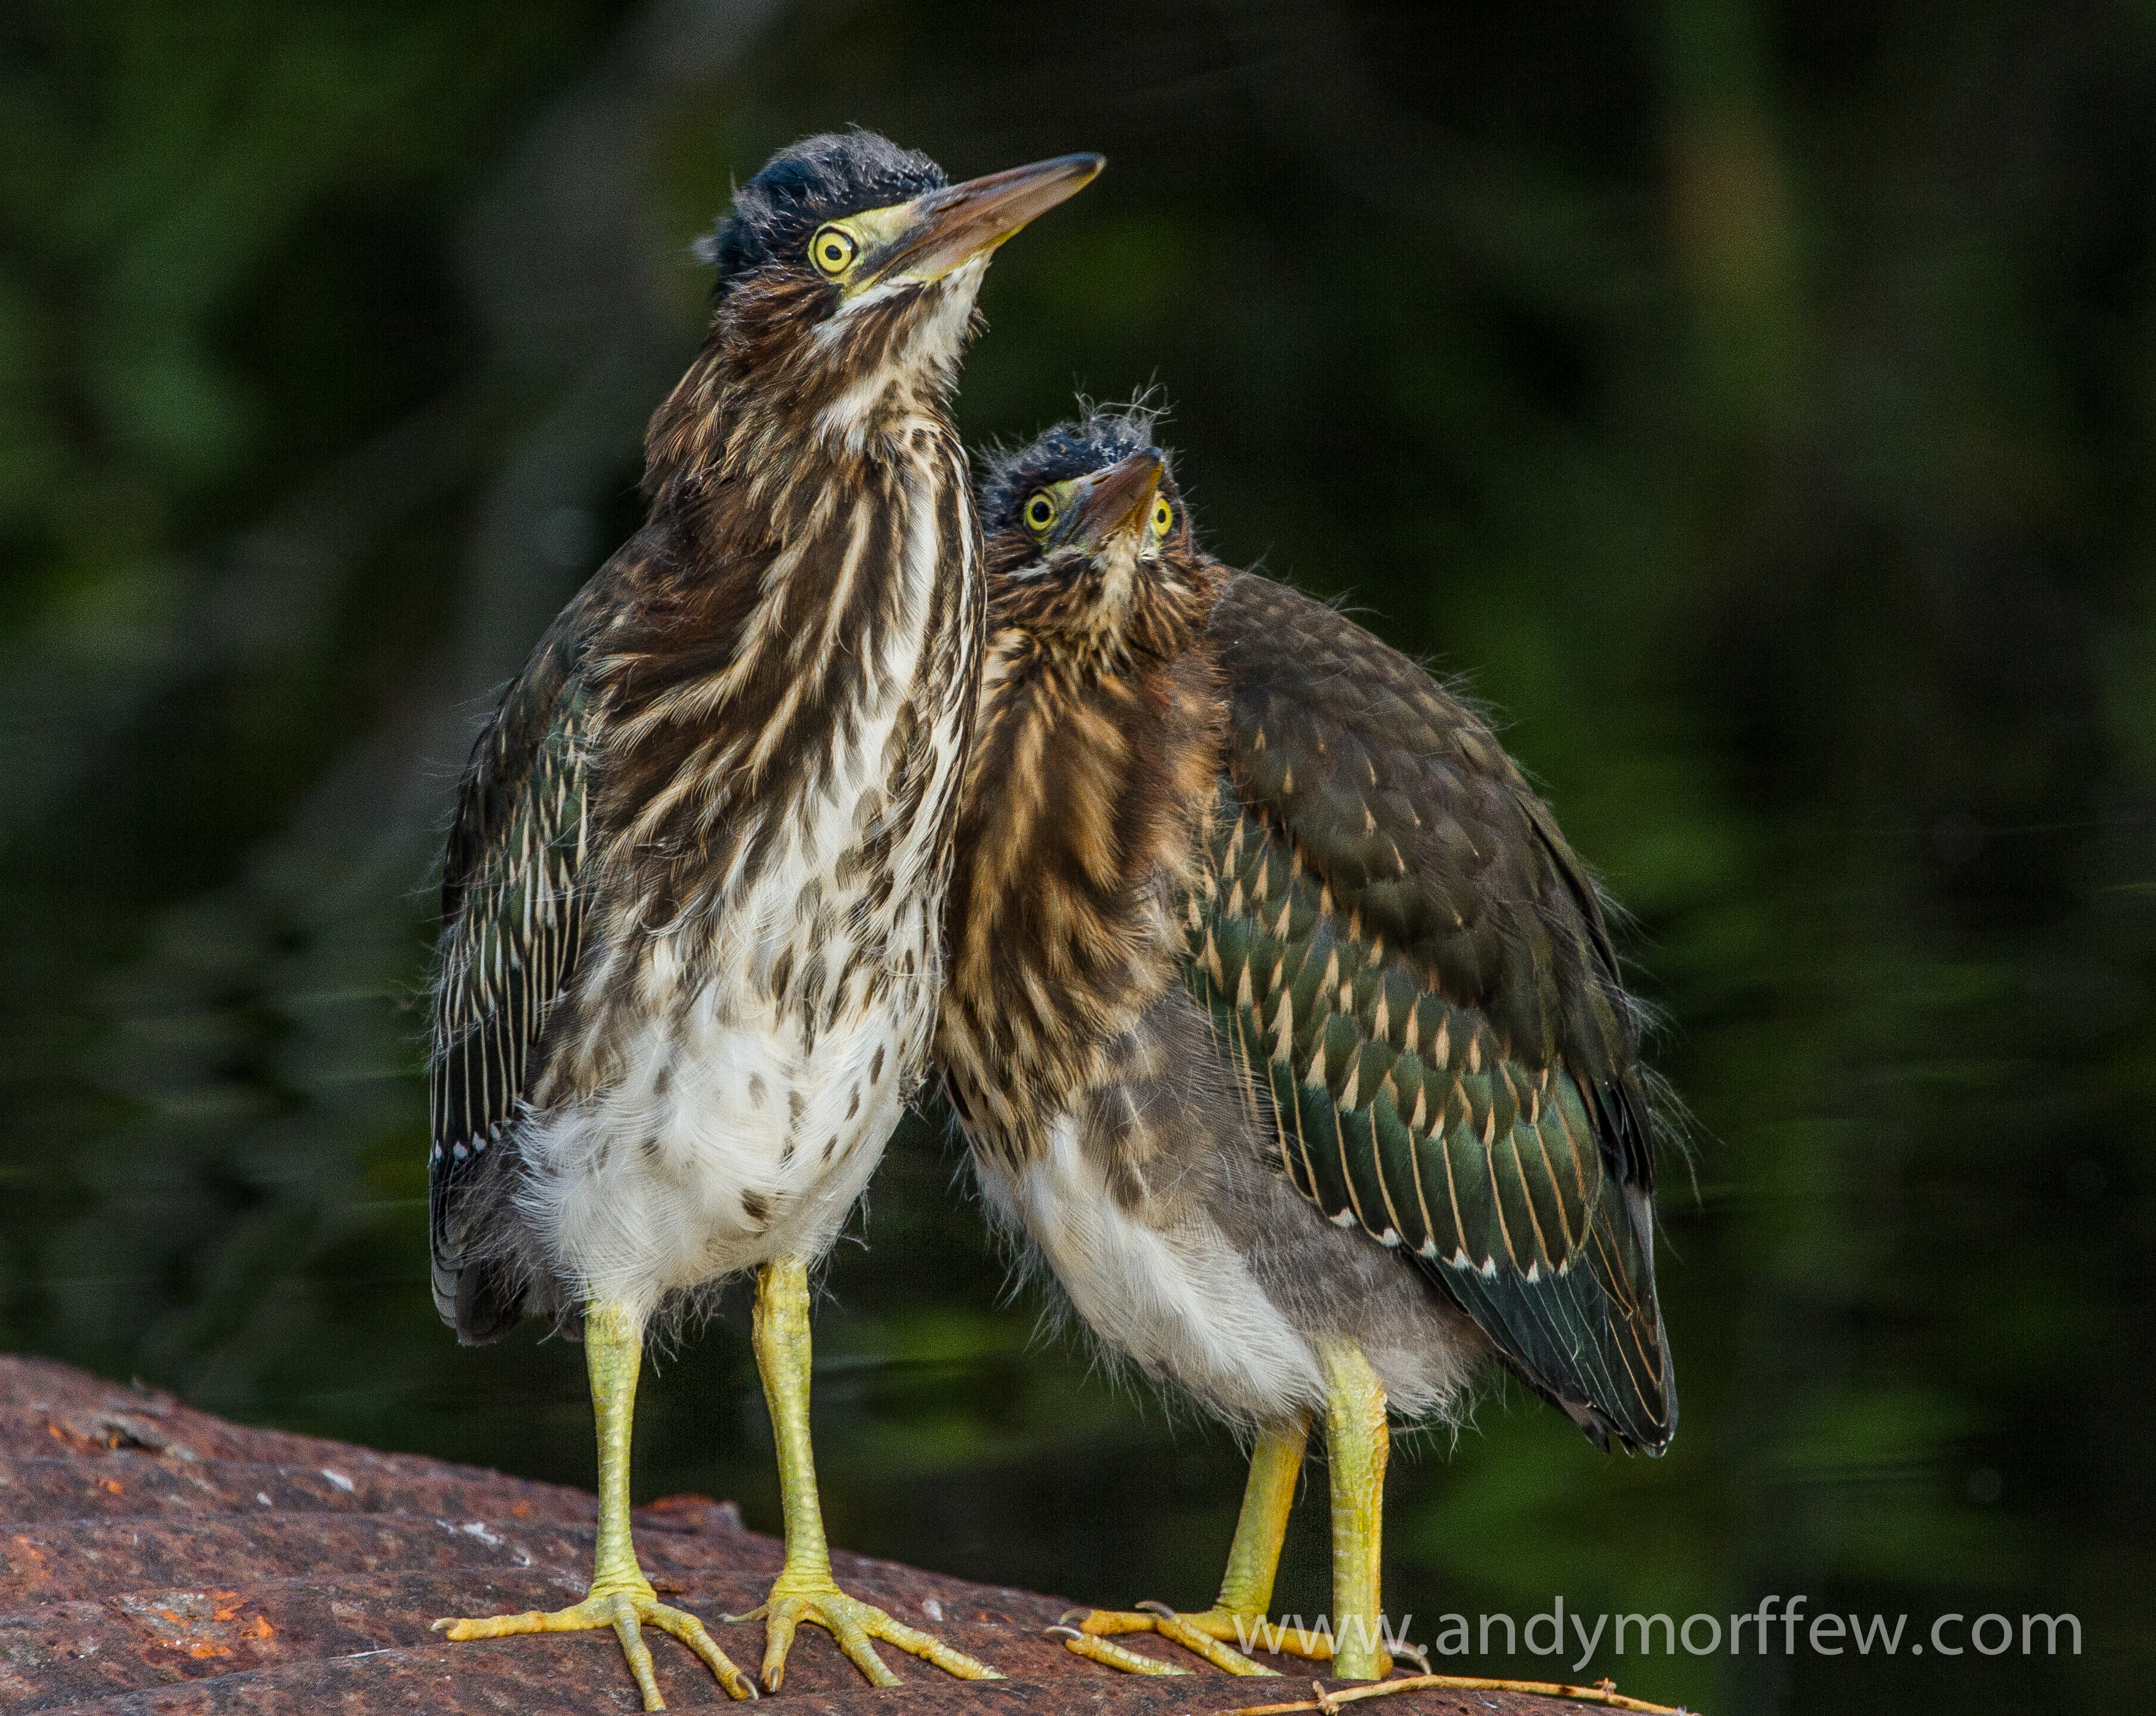
bird, wing, wildlife, beak, fauna, vertebrate, florida, andymorffew, morffew, naturethroughthelens, evergladesnationalpark, sharkvalley, fledglings, greenherons